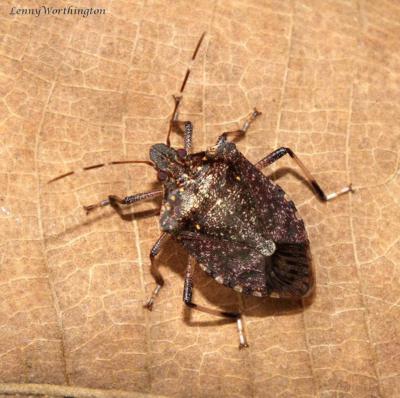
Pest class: stink_bug